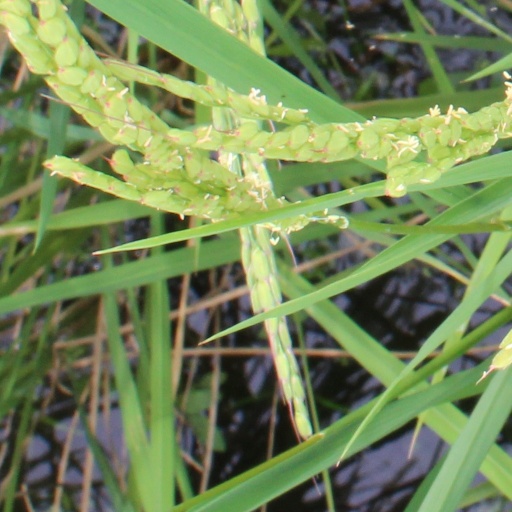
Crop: rice